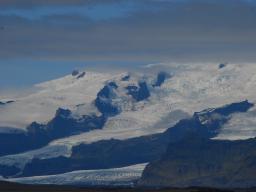
Label: Background_without_leaves